Mark Kelly

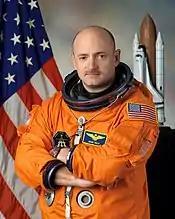
Kelly's official NASA portrait, 2005

NASA selected both Kelly and his identical twin, Scott Kelly, to be Space Shuttle pilots in 1996. They joined the NASA Astronaut Corps in August of that year. They are the only siblings to have both traveled into orbit.